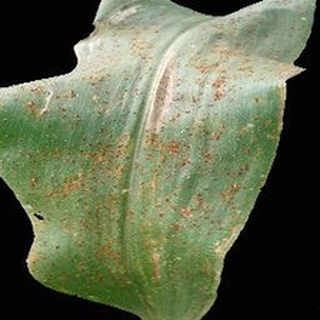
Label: corn_common_rust